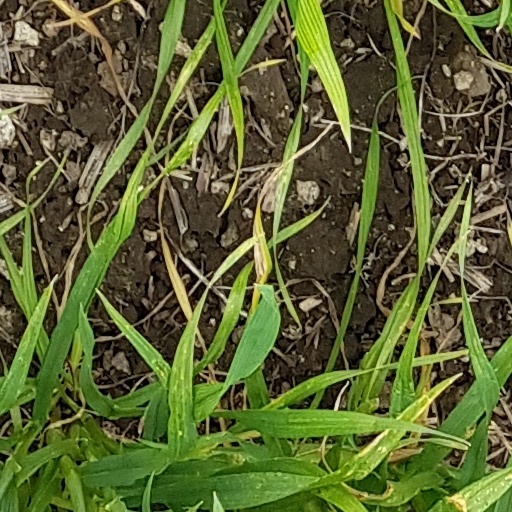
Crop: wheat